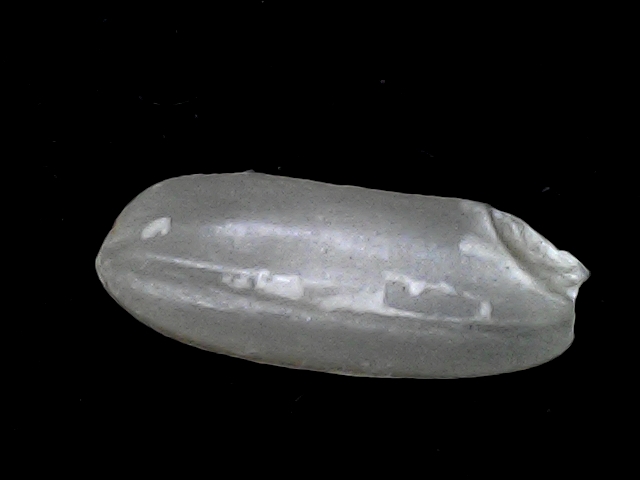
Rice variety: BD51